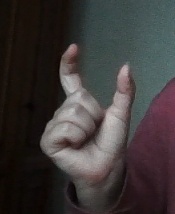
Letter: nun